Serenay Aktaş

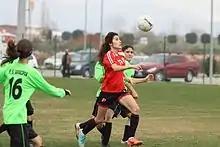
Serenay Aktaş (red/black) of 1207 Antalya Spor in the Women's Second League match. (February 2014)

Serenay Aktaş (born 1 October 1993) is a Turkish former women's football forward, and television series and film actress.